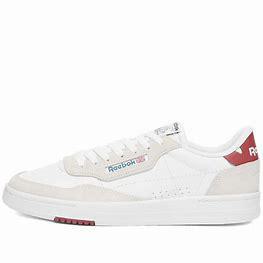
Brand: Reebok
Model: Court Peak